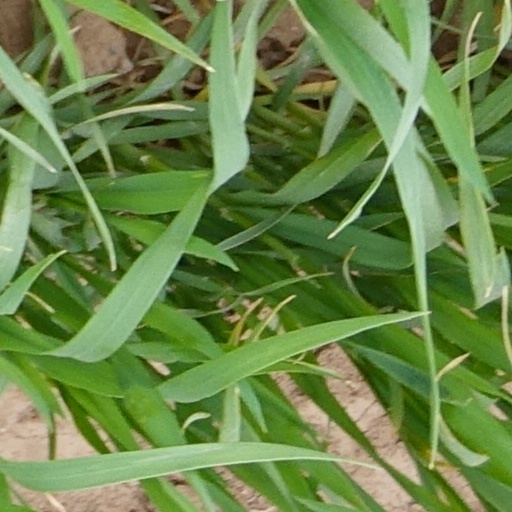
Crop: wheat